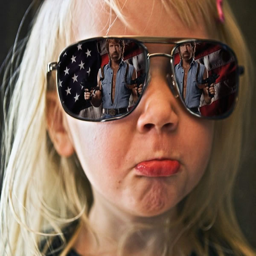
young girl wearing mirrored sunglasses showing a reflection of martial artist